Oxygen effect

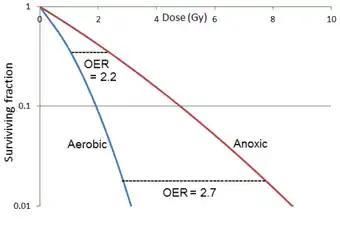
Cell survival. This figure is illustrative of the reduction in the OER from aerobic to anoxic conditions for lower compared to higher doses, which has a bearing on the choice of dose fractionation exposures for radiotherapy of tumours.

The oxygen effect is quantified by measuring the radiation sensitivity or Oxygen Enhancement Ratio (OER) of a particular biological effect (e.g., cell death or DNA damage), which is the ratio of doses under pure oxygen and anoxic conditions. Consequently, OER varies from unity in anoxia to a maximum value for 100% oxygen of typically up to three for low ionizing-density-radiation (beta-, gamma-, or x-rays), or so-called low linear energy transfer (LET) radiations.